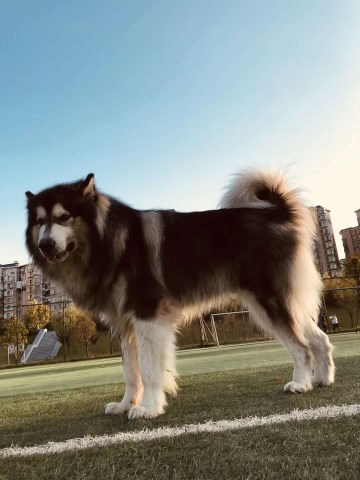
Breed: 1324-n000004-malamute